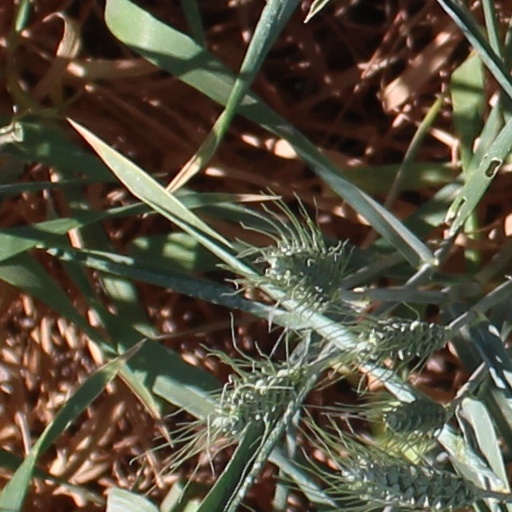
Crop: wheat